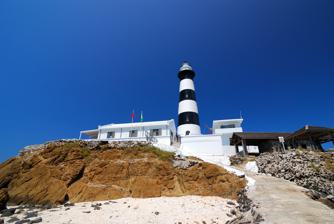
Building: Mudouyu Lighthouse
Country: Unknown
Year built: 1902
Lighthouse in Baisha, Penghu, Taiwan Lighthouse Mudouyu Lighthouse Location Mudou Island Baisha Penghu Taiwan Coordinates 23°47′10.9″N 119°36′01.7″E / 23.786361°N 119.600472°E / 23.786361; 119.600472 Tower Constructed 1902 Construction cast iron tower Height 39.9 metres (131 ft) Shape tapered cylindrical tower with double balcony and lantern Markings tower with black and white bands Operator Penghu National Scenic Area Light Focal height 49 metres (161 ft) Range 26.8 nautical miles (49.6 km; 30.8 mi) The Mudouyu Lighthouse ( traditional Chinese : 目斗嶼燈塔 ; simplified Chinese : 目斗屿灯塔 ; pinyin : Mùdòuyǔ Dēngtǎ ) is a lighthouse on Mudou Island , Baisha Township , Penghu County , Taiwan . History The lighthouse is the first lighthouse built in Taiwan under Japanese rule . Architecture The lighthouse was built with strong cast iron to avoid the strong wind and waves eroding away the building. The exterior of the lighthouse is painted in black and white stripes. It stands 39.9 meters tall, making it the tallest lighthouse in Taiwan. Energy The lighthouse has a water collecting facility to collect rainfall from its rooftop. The lighthouse is powered by three generators due to the absence of a power plant on Mudou Island. See also Taiwan portal Engineering portal List of lighthouses in Taiwan List of tourist attractions in Taiwan References